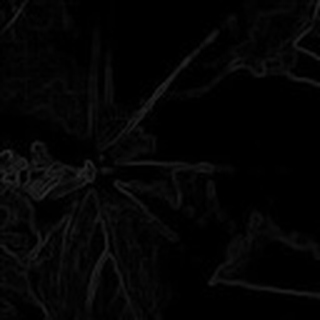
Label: healthy_cotton